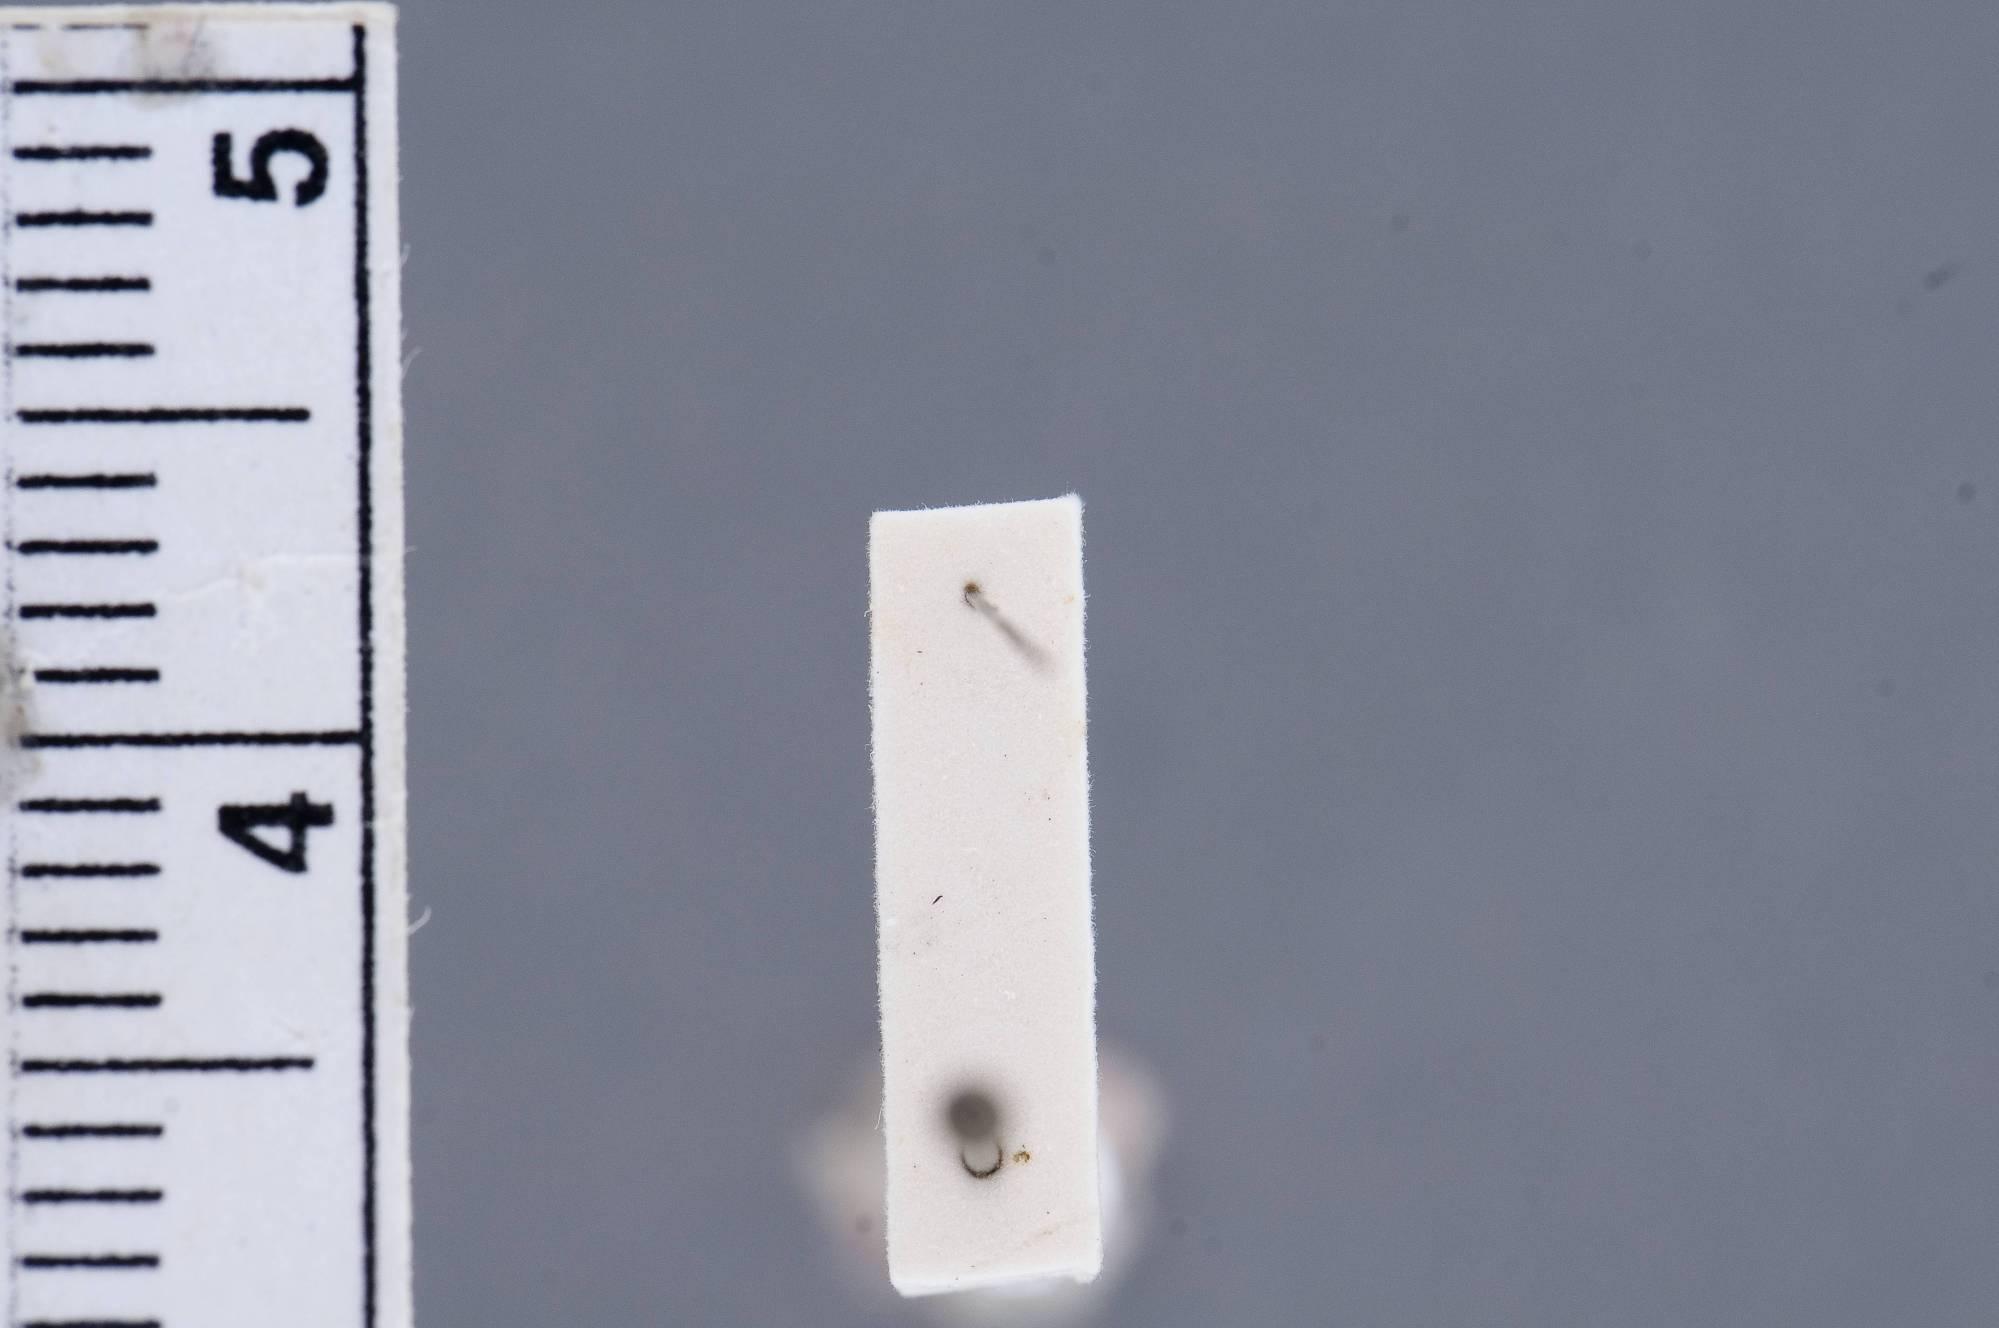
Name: Aristotelia parephoria
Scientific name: Aristotelia parephoria Clarke, 1951
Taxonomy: Animalia, Arthropoda, Insecta, Lepidoptera, Glossata, Gelechiidae, Gelechiinae
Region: J. Pastrana
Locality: [Not Stated], Tucumán, Argentina
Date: Aug 1950